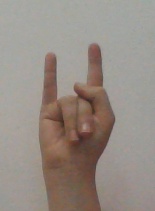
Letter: la